Awaya Station

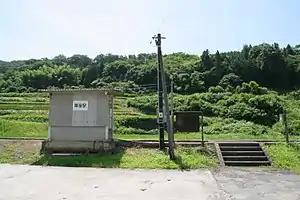
Awaya Station in July 2008

was a railway station in Miyoshi, Hiroshima Prefecture, Japan, operated by West Japan Railway Company (JR West).